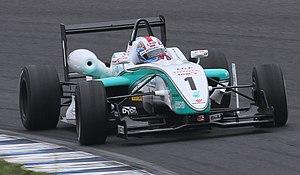
Le championnat du Japon de Formule 3 a été créé en 1979. Il réunit la plupart des meilleurs jeunes pilotes japonais de monoplace, mais, depuis la fin des années 1980, il attire également de nombreux pilotes étrangers qui trouvent au Japon des conditions financières plus faciles qu'en Europe pour poursuivre leur carrière. Parmi les plus célèbres, on peut citer Jacques Villeneuve ou encore Tom Kristensen.